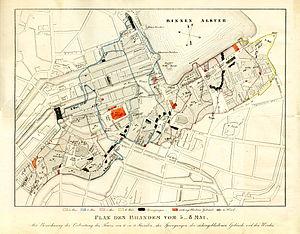
L'incendie de Hambourg ravage la vieille ville de Hambourg du 5 au 8 mai 1842. On l'appelle aussi le grand Incendie. Les flammes ont été visibles à plus de 50 kilomètres.